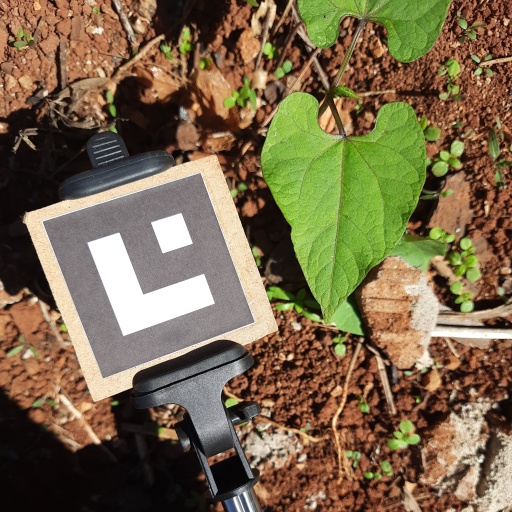
Observations: flat surface, no eating holes, under sunlight